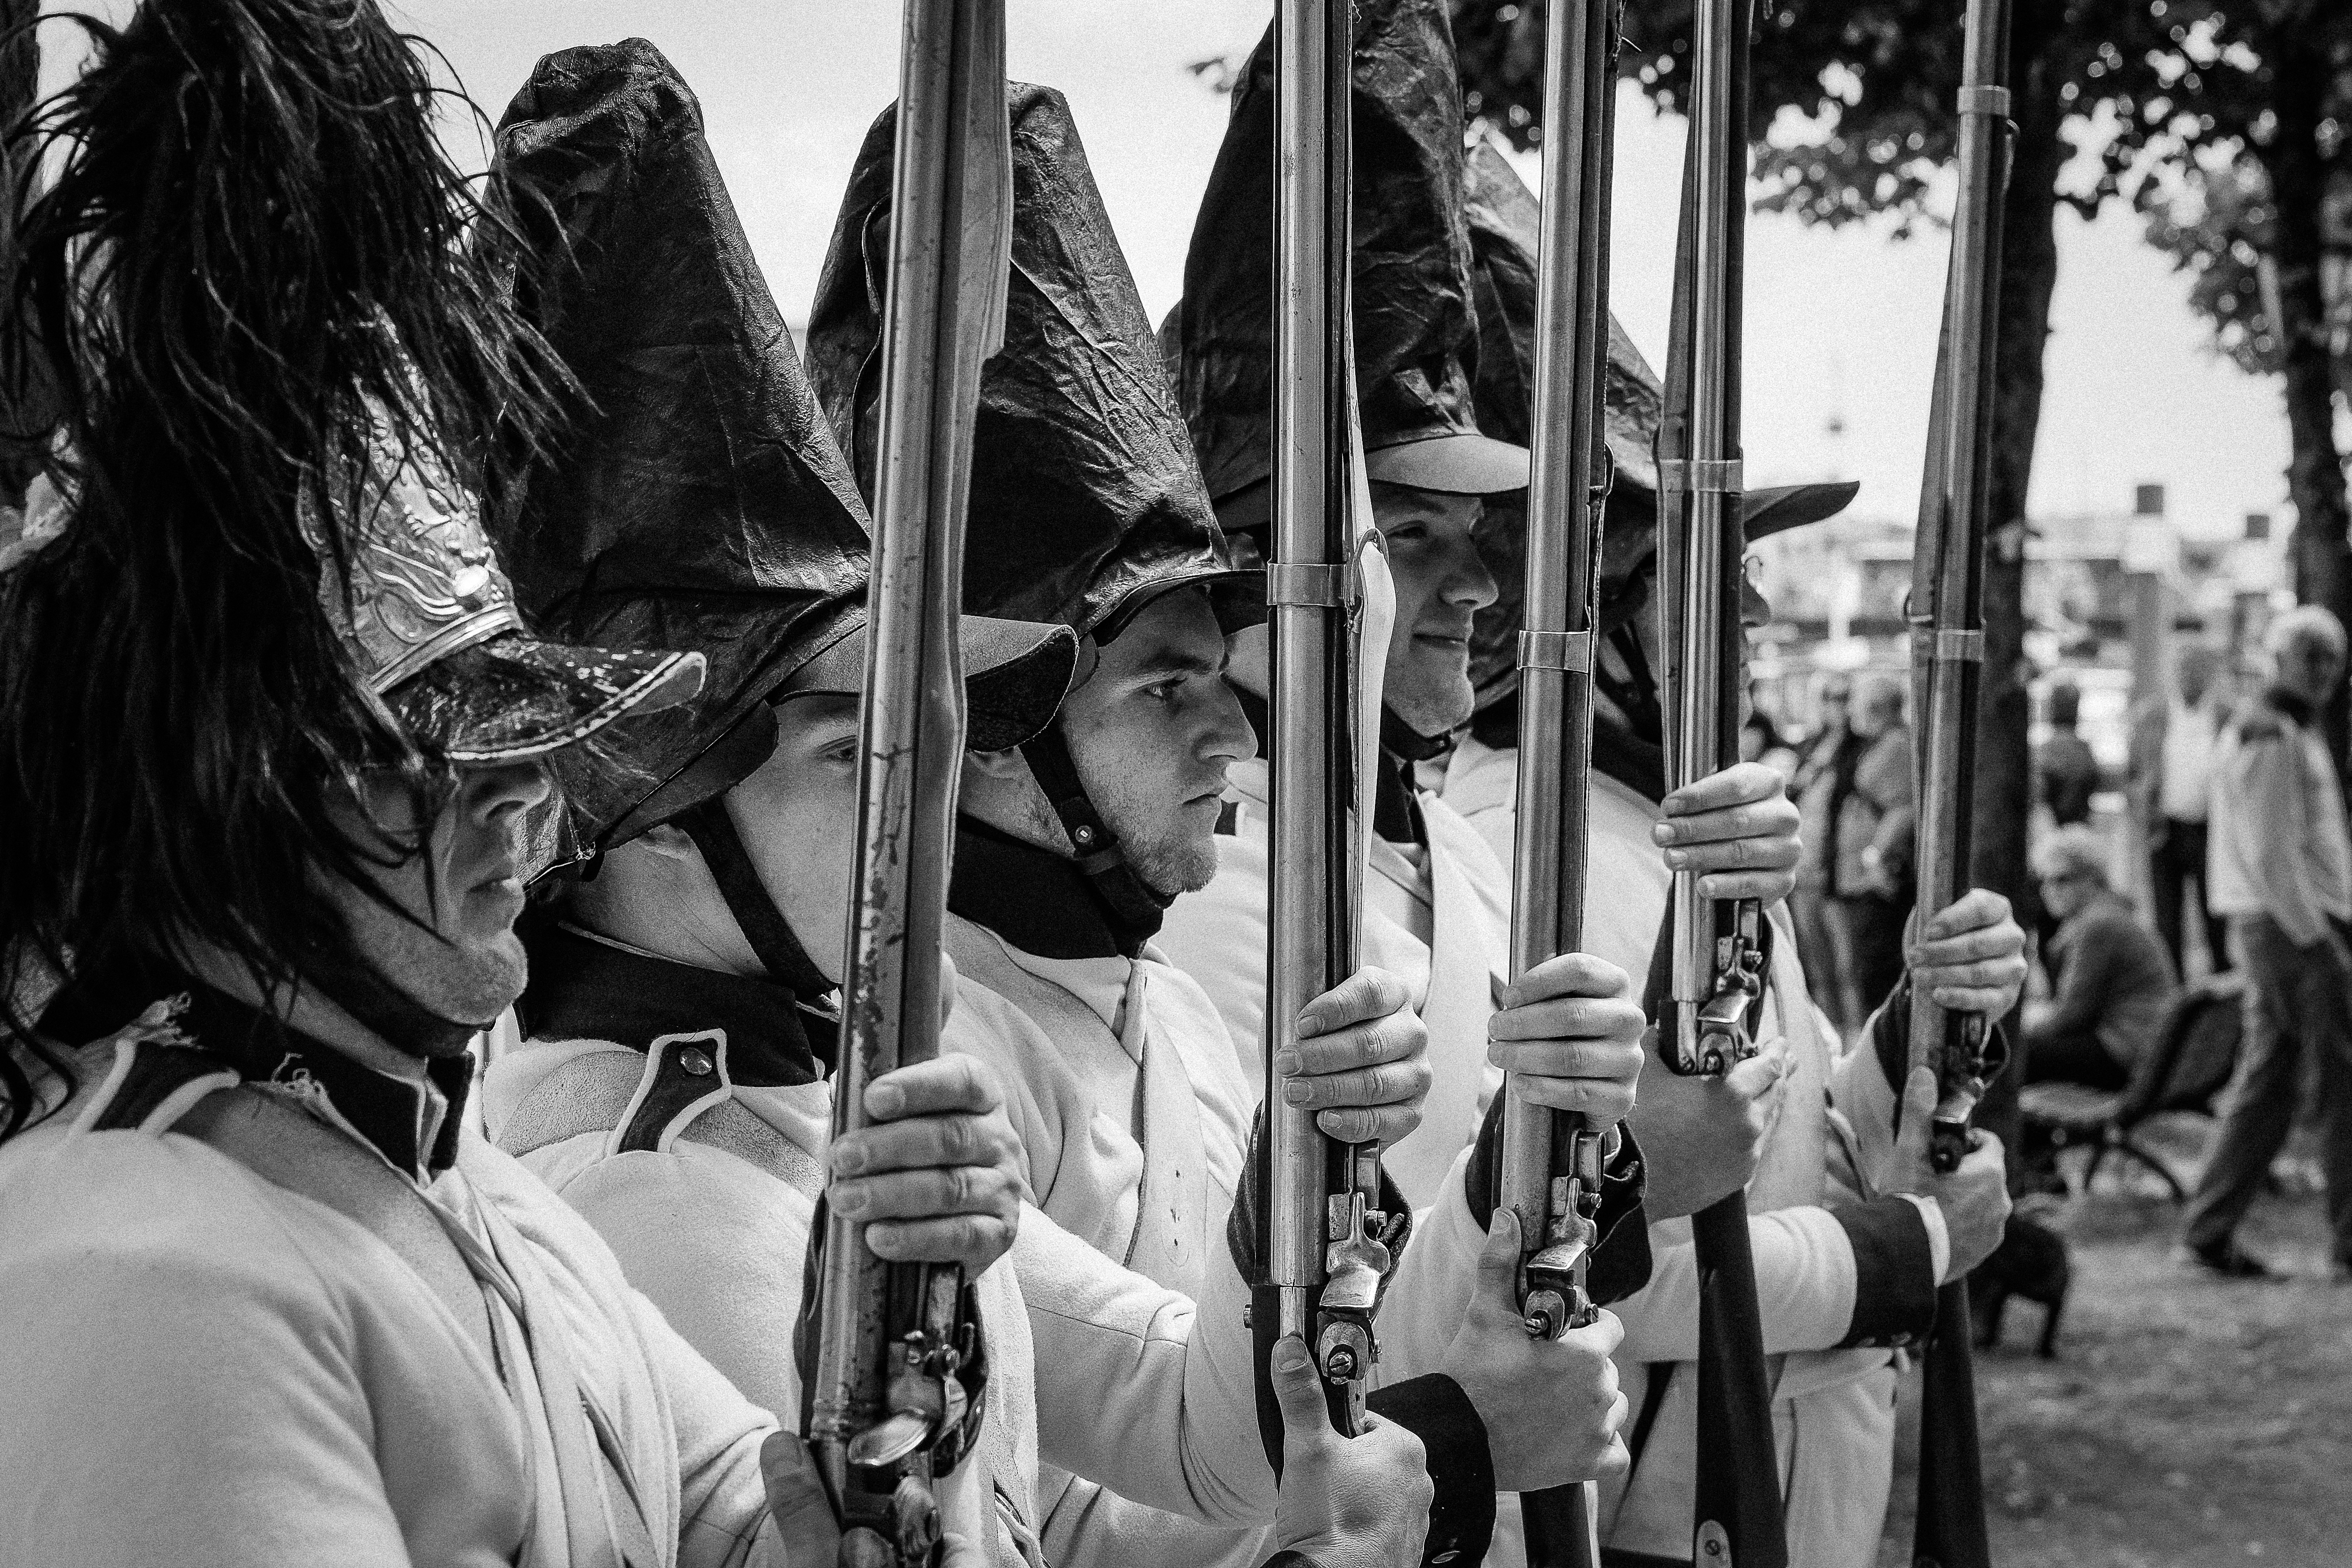
black and white, people, road, white, street, photography, crowd, historic, black, monochrome, men, photograph, image, soldiers, verkleidung, geschichte, kost m, historicdress, m nner, soldaten, monochrome photography